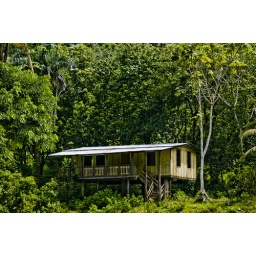
In my trip at Utuado Puerto Rico i see this abandoned house in a front of the river